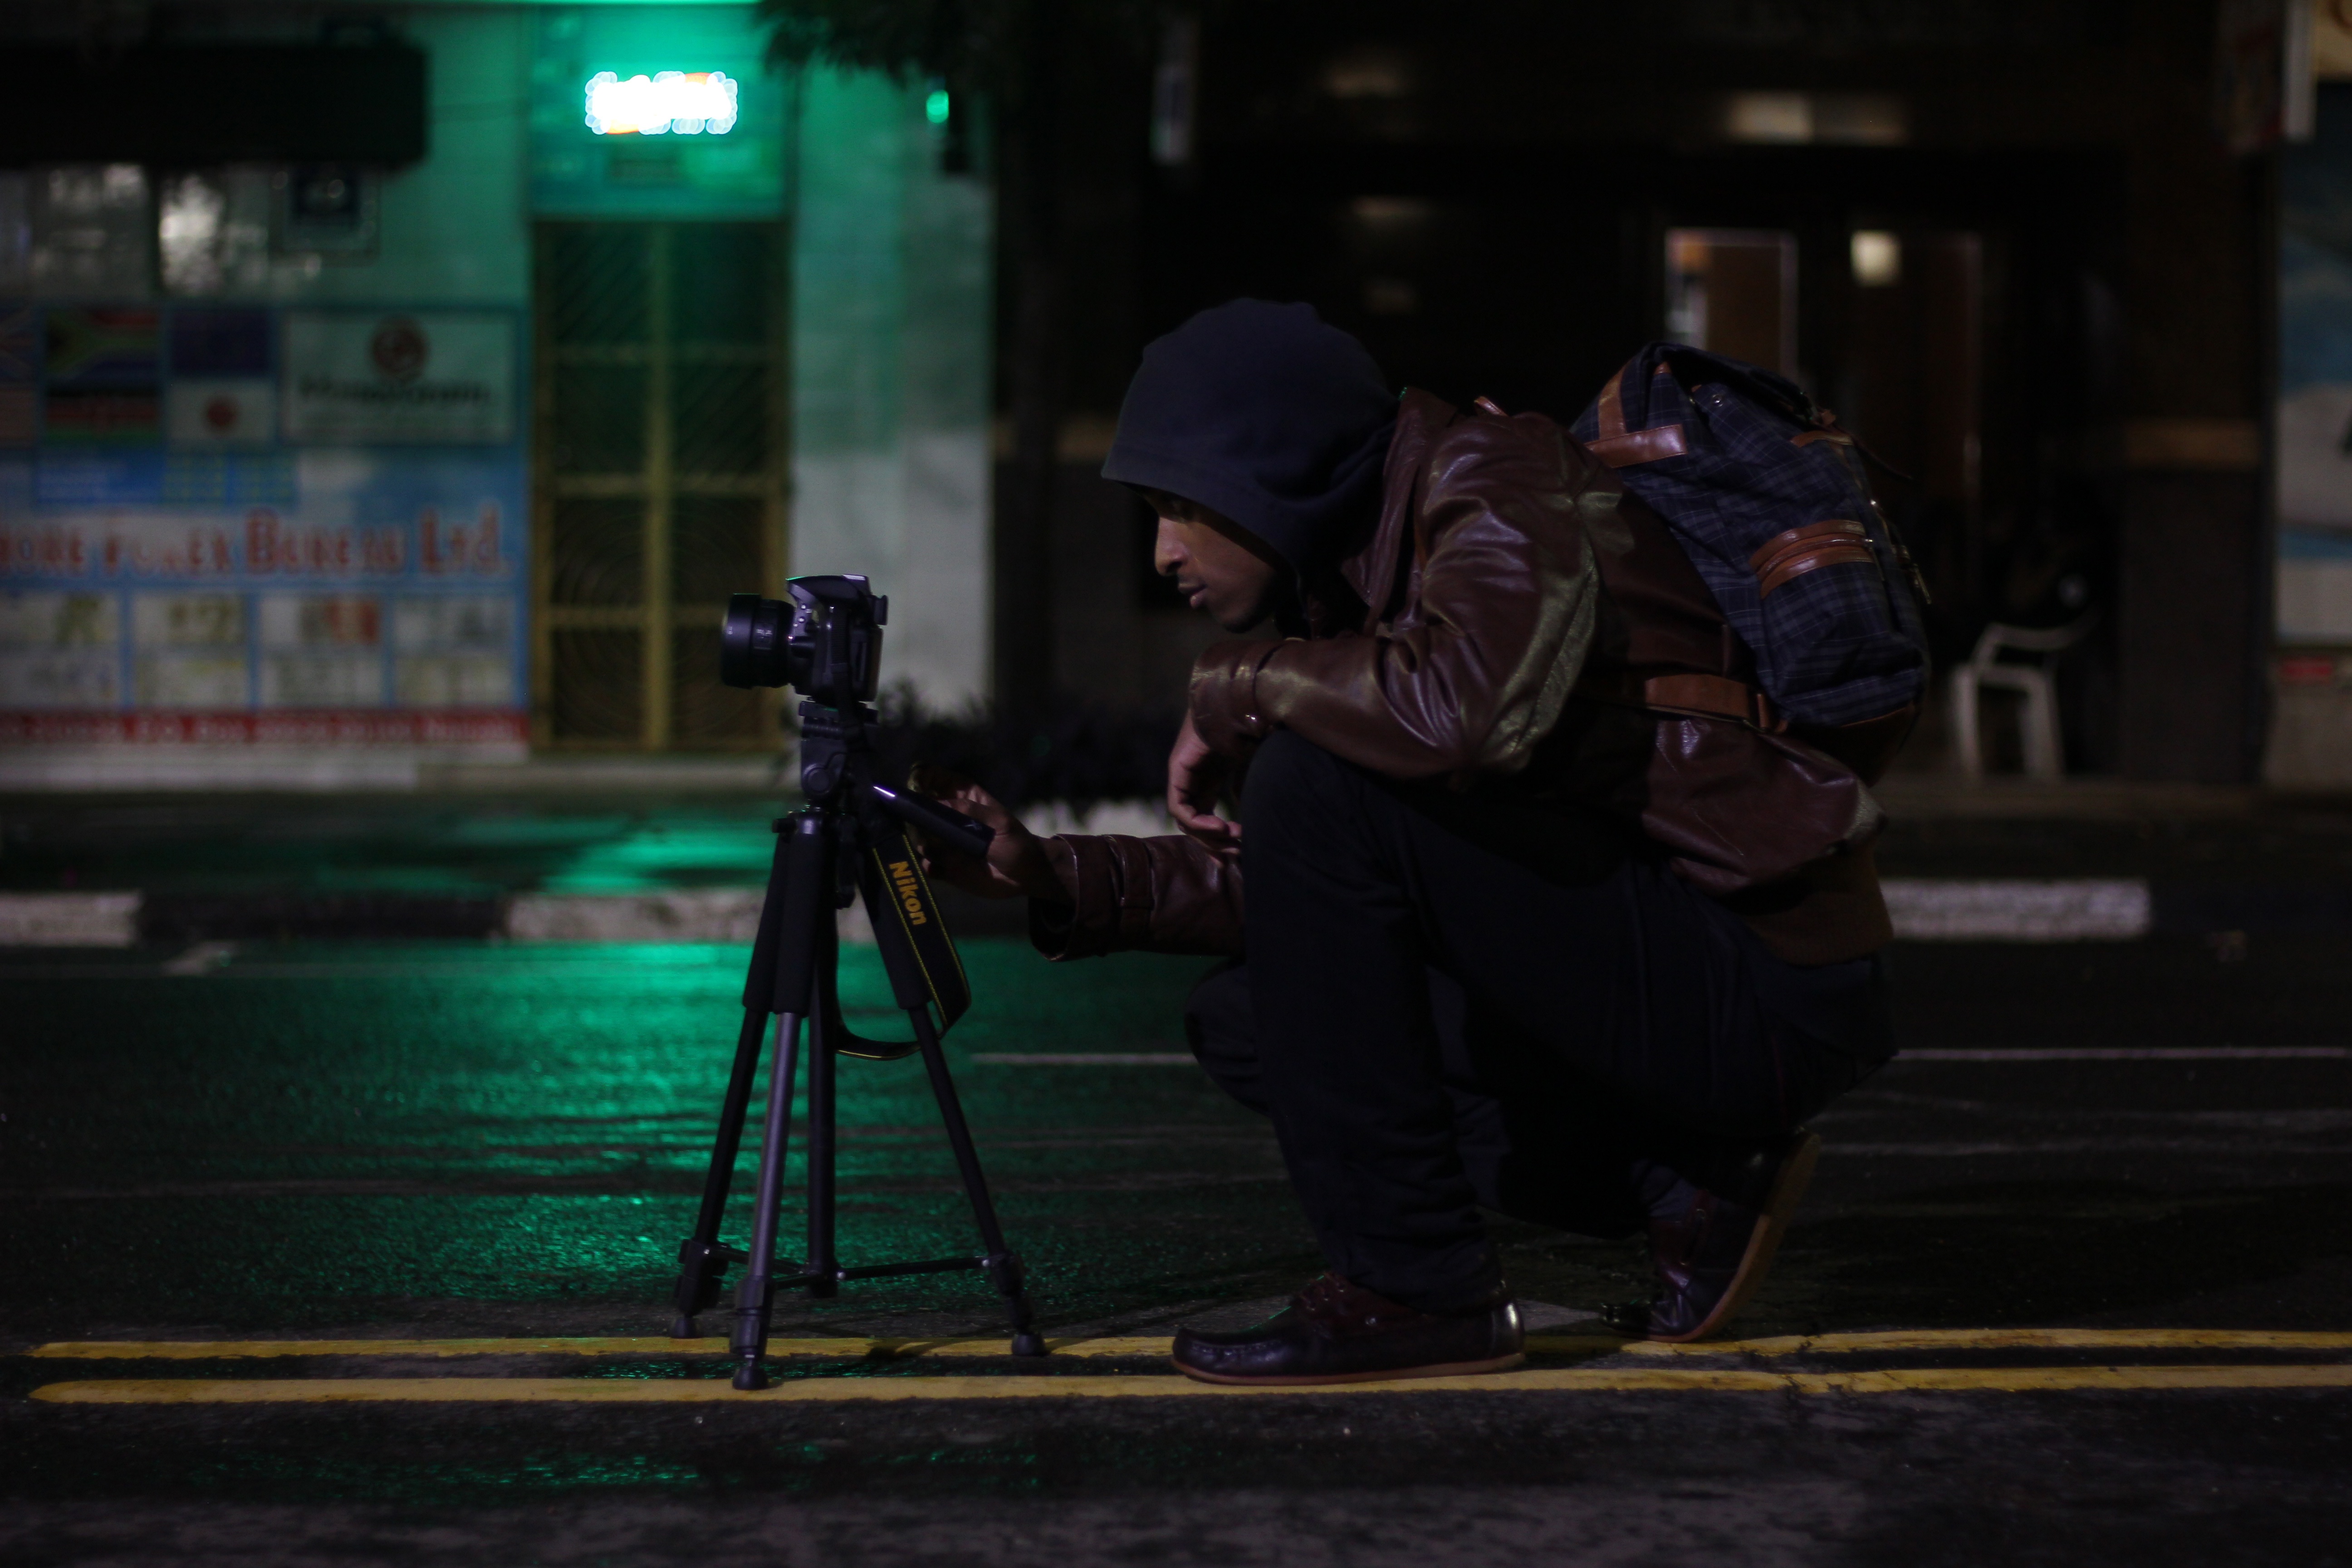
night, color, darkness, screenshot